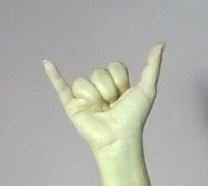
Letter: ya